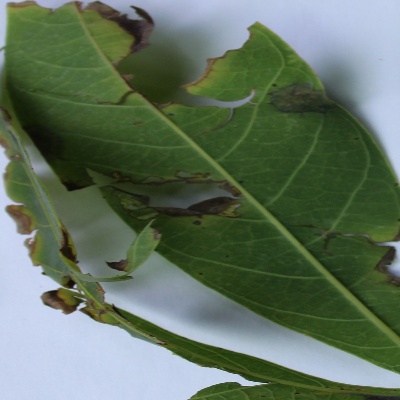
Crop: Cassava
Condition: brown spot